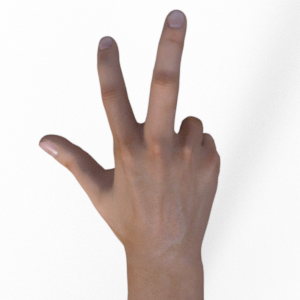
Label: scissors